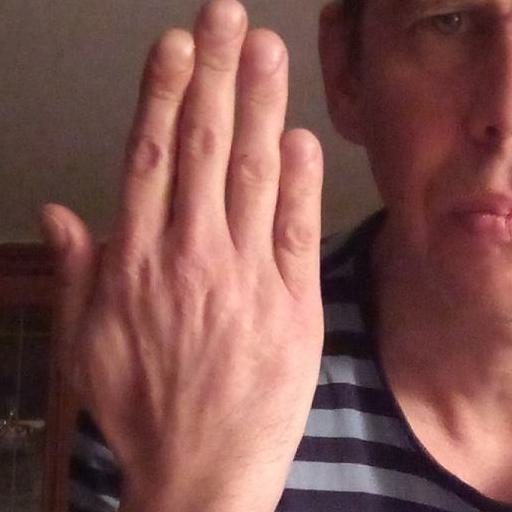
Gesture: stop_inverted